Castruccio Castracane degli Antelminelli

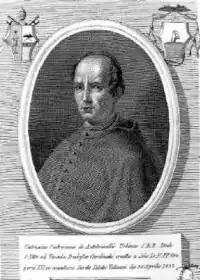

Castruccio Castracane degli Antelminelli (Urbino, 21 September 1779 – Rome, 22 February 1852) was an Italian priest, who was made a cardinal by Pope Gregory XVI in the consistory of 15 April 1833 as cardinal priest of San Pietro in Vincoli, and in 1844 created cardinal bishop of Palestrina.